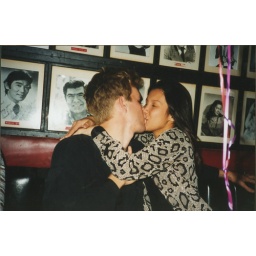
Mikey and Marion sitting in a tree ... aaa ... bar couch ...